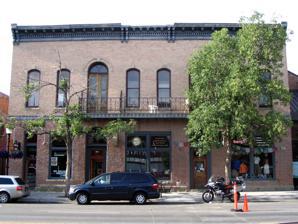
Building: Spieth and Krug Brewery
Country: United States of America
Year built: 1882
United States historic place Spieth and Krug Brewery U.S. National Register of Historic Places Spieth and Krug Brewery in 2007 Show map of Montana Show map of the United States Location 238–246 E. Main St., Bozeman, Montana Coordinates 45°40′54″N 111°1′53″W / 45.68167°N 111.03139°W / 45.68167; -111.03139 Area less than one acre Built 1882 NRHP reference No. 84002473 Added to NRHP April 19, 1984 The Spieth and Krug Brewery , also known as "Union Hall" and "Maxey Block", is a brewery established in 1867 in Bozeman, Montana by two German immigrants, Jacob Spieth and Charles Krug . The current building was built in 1882. In 1895, the brewery was bought by Julius Lehrkind, whose descendants still operate beverage businesses in Bozeman. Description The current building was constructed from 1882 to 1883 with brick in a Victorian Italianate architecture style for Jacob Spieth and Charles Krug, brewers who had immigrated to America from Germany. The 1867 structure burned down and was rebuilt in 1882. It had a similar architectural style at its corners but was framed instead of brick. The building is built over Bozeman Creek, which runs through downtown Bozeman.  The waterway, particularly its rural portion, is also known as Sourdough Creek. The creek water was used for brewing and refrigeration. The upper floor has served as a dance hall. Daniel Maxey was the brewery manager in the early 1890s. In 1945, the Bozeman Trades and Labor Council remodelled the second floor, which became known as Union Hall. In 1983, the ground floor of the brewery building became the site of "John Bozeman's Bistro" for many years until the restaurant moved to a different building on West Main Street. History Jacob Friedrich Spieth was born on April 10, 1833, in Hegensberg near Esslingen , Württemberg , and died in Montana. He arrived in America on October 6, 1854, aboard the Eliza Challory . He spent some time on farms in Ohio and Illinois and moved to Alder Gulch , Montana, in 1863, where he began mining gold.  Spieth also farmed and raised livestock. After relocating to various gold mining camps in Montana, he had the opportunity to meet Charles Krug. The brewery business grew steadily for at least 20 years. Barbara A. Shock/Schok (1844–1931) married Spieth on July 10, 1871, in Hudson City, New York . They had four sons and one daughter. Spieth committed suicide using strychnine on April 10, 1892. Hellinger & Hansen bought the business and then sold it to Julius Lehrkind. Charles Krug was born in Germany in 1844 and came to America in 1856, initially settling in Missouri . He moved to Virginia City, Montana in 1864 and began mining gold. Charles Krug died on May 7, 1888. Upon Krug's death, Spieth inherited Krug's share of the brewery and saloon business. Spieth died almost exactly four years later, in 1892. Both of them died intestate , leaving no will, and both men's estates were considered insolvent .  In 1888, Anne Ryan had obtained a $9,000 judgment against the partnership. When the judgment had not been paid by the time Spieth died, they filed suit against the administrator of Krug's estate and Barbara Spieth, the administrator of Spieth's estate, claiming that the Spieths had conspired to give Barbara all of the business' assets in order to defraud its creditors—but also claiming this alleged conspiracy began two years before Krug's death.  The estate administrators objected to the lawsuit, seeking dismissal.  The suit was dismissed by the local court, essentially because it was so poorly drafted, but also because Ryan had not exhausted her legal remedies .  On appeal in 1896, the Montana Supreme Court agreed that the complaint was "uncertain, ambiguous, and unintelligible". Also, it noted that the attorney who had drafted it had since been disbarred for "dishonourable and unprofessional conduct". The court found that executing judgment on the Krug and Spieth estates would be useless, as Ryan knew there were no assets.  Noting the legal maxim that the law does not require a meaningless act , and finding that there were issues of equity involved, the state Supreme Court found that Ryan did have adequate grounds for the suit to be filed, no matter how poorly the initial documents had been drafted. Sympathetic to Ryan and her new attorney, the Court issued an unusual decision: the justices upheld most of the reasons for the trial court's dismissal but also created a remedy for Ryan's alleged wrong: they remanded the case back to the lower court and did not fully affirm the dismissal; the law contained a possibility to allow the complaint to be amended to remove the objectionable sections, and so the District Court was instructed to give Ryan's new attorney 30 days to amend the complaint and re-file it so that the case could go forward, but if the new attorney did not appropriately amend the complaint, then the dismissal would be affirmed. Lehrkind purchase While the brewery was having legal woes, Julius Lehrkind, a German immigrant who spent the previous 26 years running a brewery in Davenport, Iowa , moved to Bozeman in 1895, bought the Spieth and Krug Brewery, moved it to the north end of town, and renamed it the Bozeman Brewery. He brought his extended family and a crew of experienced brewers with him. Bozeman Brewery opened in 1895 and was the largest building in Bozeman until 1957 when the Brick Breeden Fieldhouse opened at Montana State University . Lehrkind also ran the Red Lodge Brewery in Red Lodge, Montana . Soon after opening his own brewery in 1895, Lehrkind also entered the soft drink business, making sarsaparilla and lemon soda. In 1914, he was awarded the local Coca-Cola franchise. The brewery went out of business when prohibition came in 1919, but the Coca-Cola business is still in operation as Lehrkind's Coca-Cola Bottling . The Lehrkind Mansion, built in 1897, is now a bed and breakfast and part of the Bozeman Brewery Historic District . See also National Register of Historic Places listings in Gallatin County, Montana References